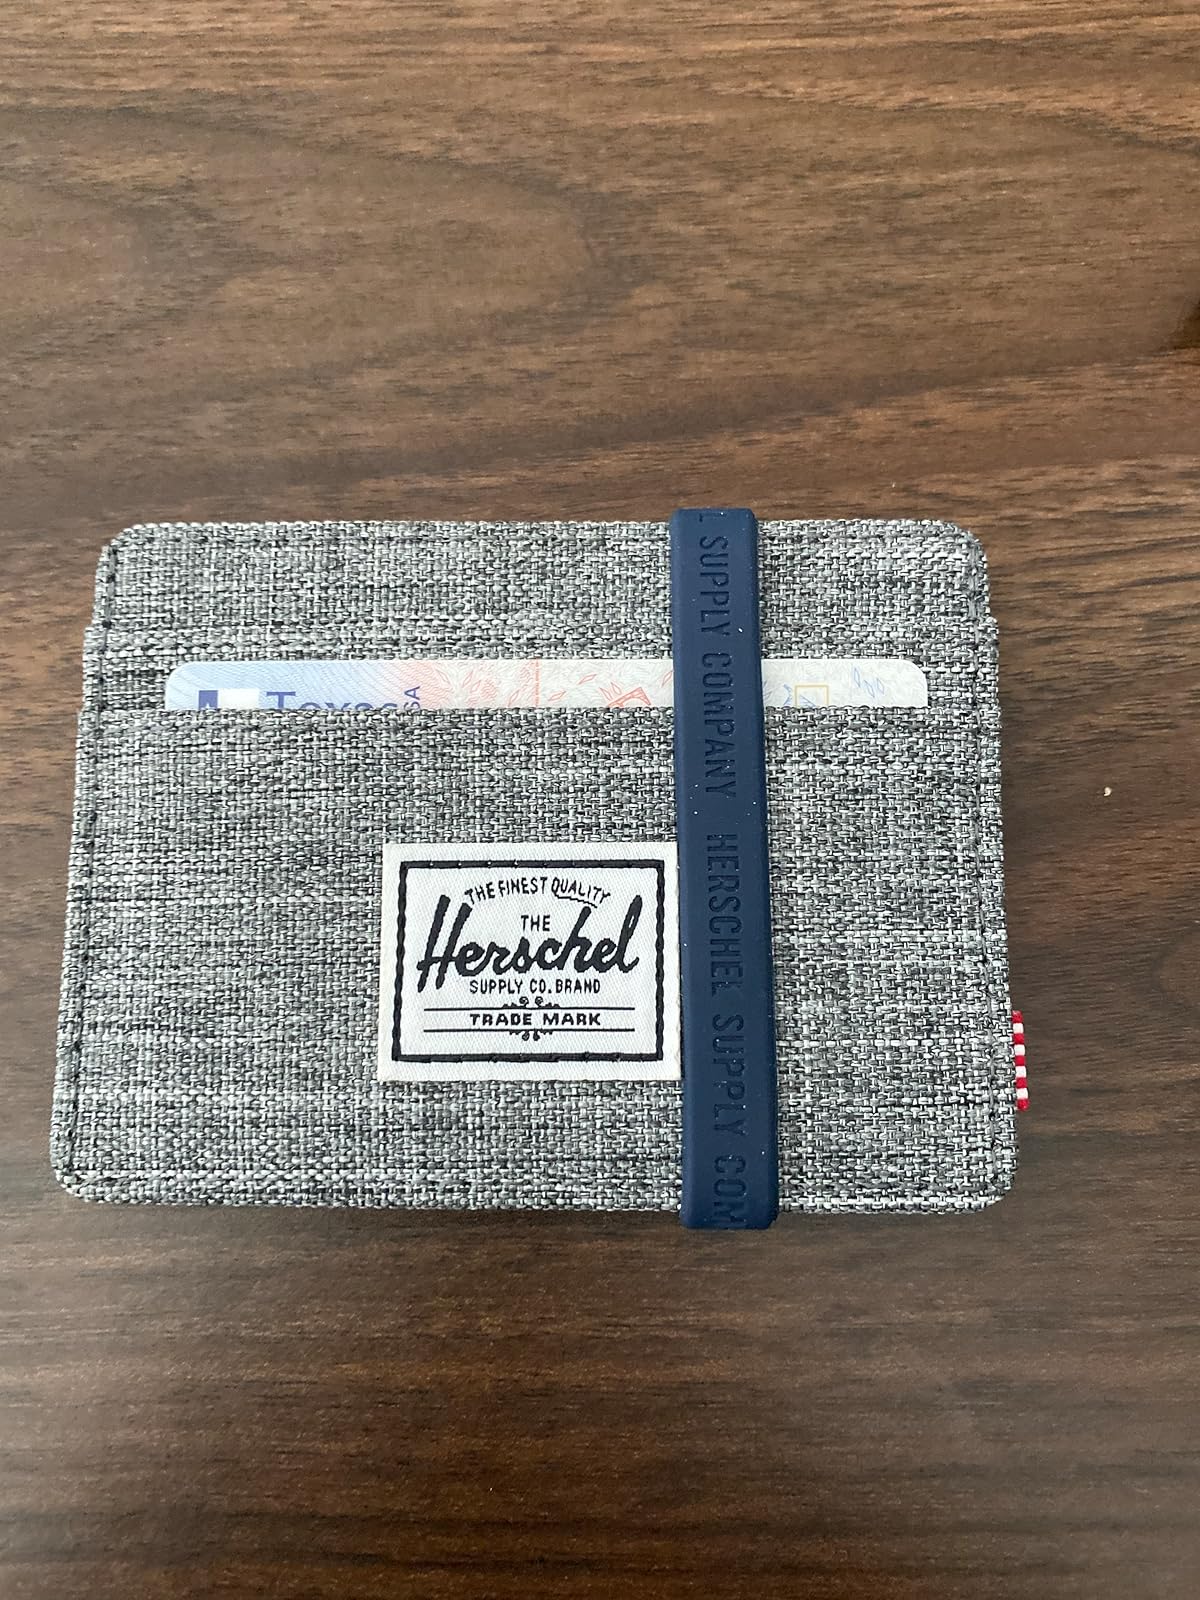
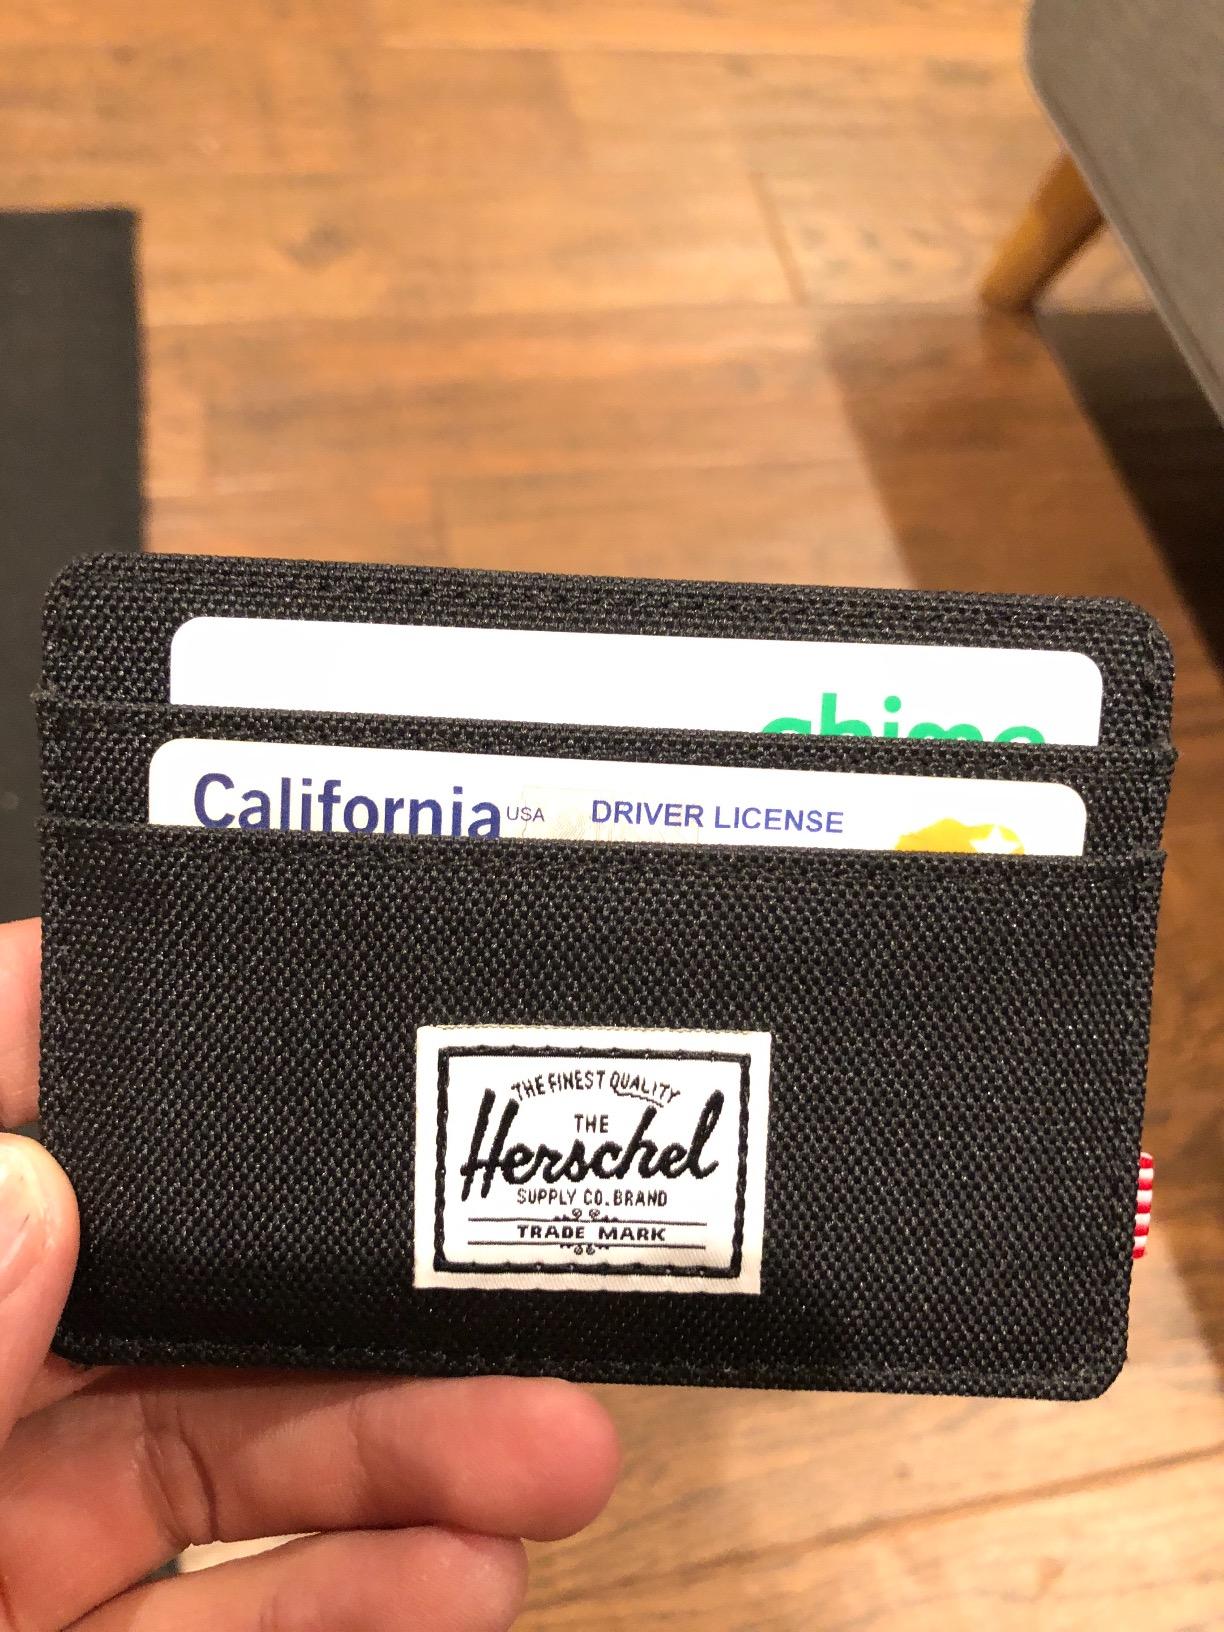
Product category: accessories_wallet
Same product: no